Captain America

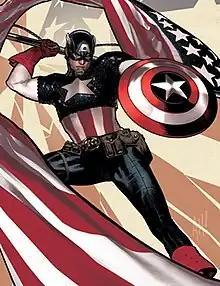
Variant cover of "Captain America" #1 (2018),by Adam Hughes

Captain America is a superhero created by Joe Simon and Jack Kirby who appears in American comic books published by Marvel Comics. The character first appeared in "Captain America Comics" #1, published on December 20, 1940, by Timely Comics, a corporate predecessor to Marvel. Captain America's civilian identity is Steven "Steve" Rogers, a frail man enhanced to the peak of human physical perfection by an experimental "super-soldier serum" after joining the United States Army to aid the country's efforts in World War II. Equipped with an American flag–inspired costume and a virtually indestructible shield, Captain America and his sidekick Bucky Barnes clashed frequently with the villainous Red Skull and other members of the Axis powers. In the war's final days, an accident left Captain America frozen in a state of suspended animation until he was revived in modern times. He resumes his exploits as a costumed hero and becomes the leader of the superhero team the Avengers, but frequently struggles as a "man out of time" to adjust to the new era.